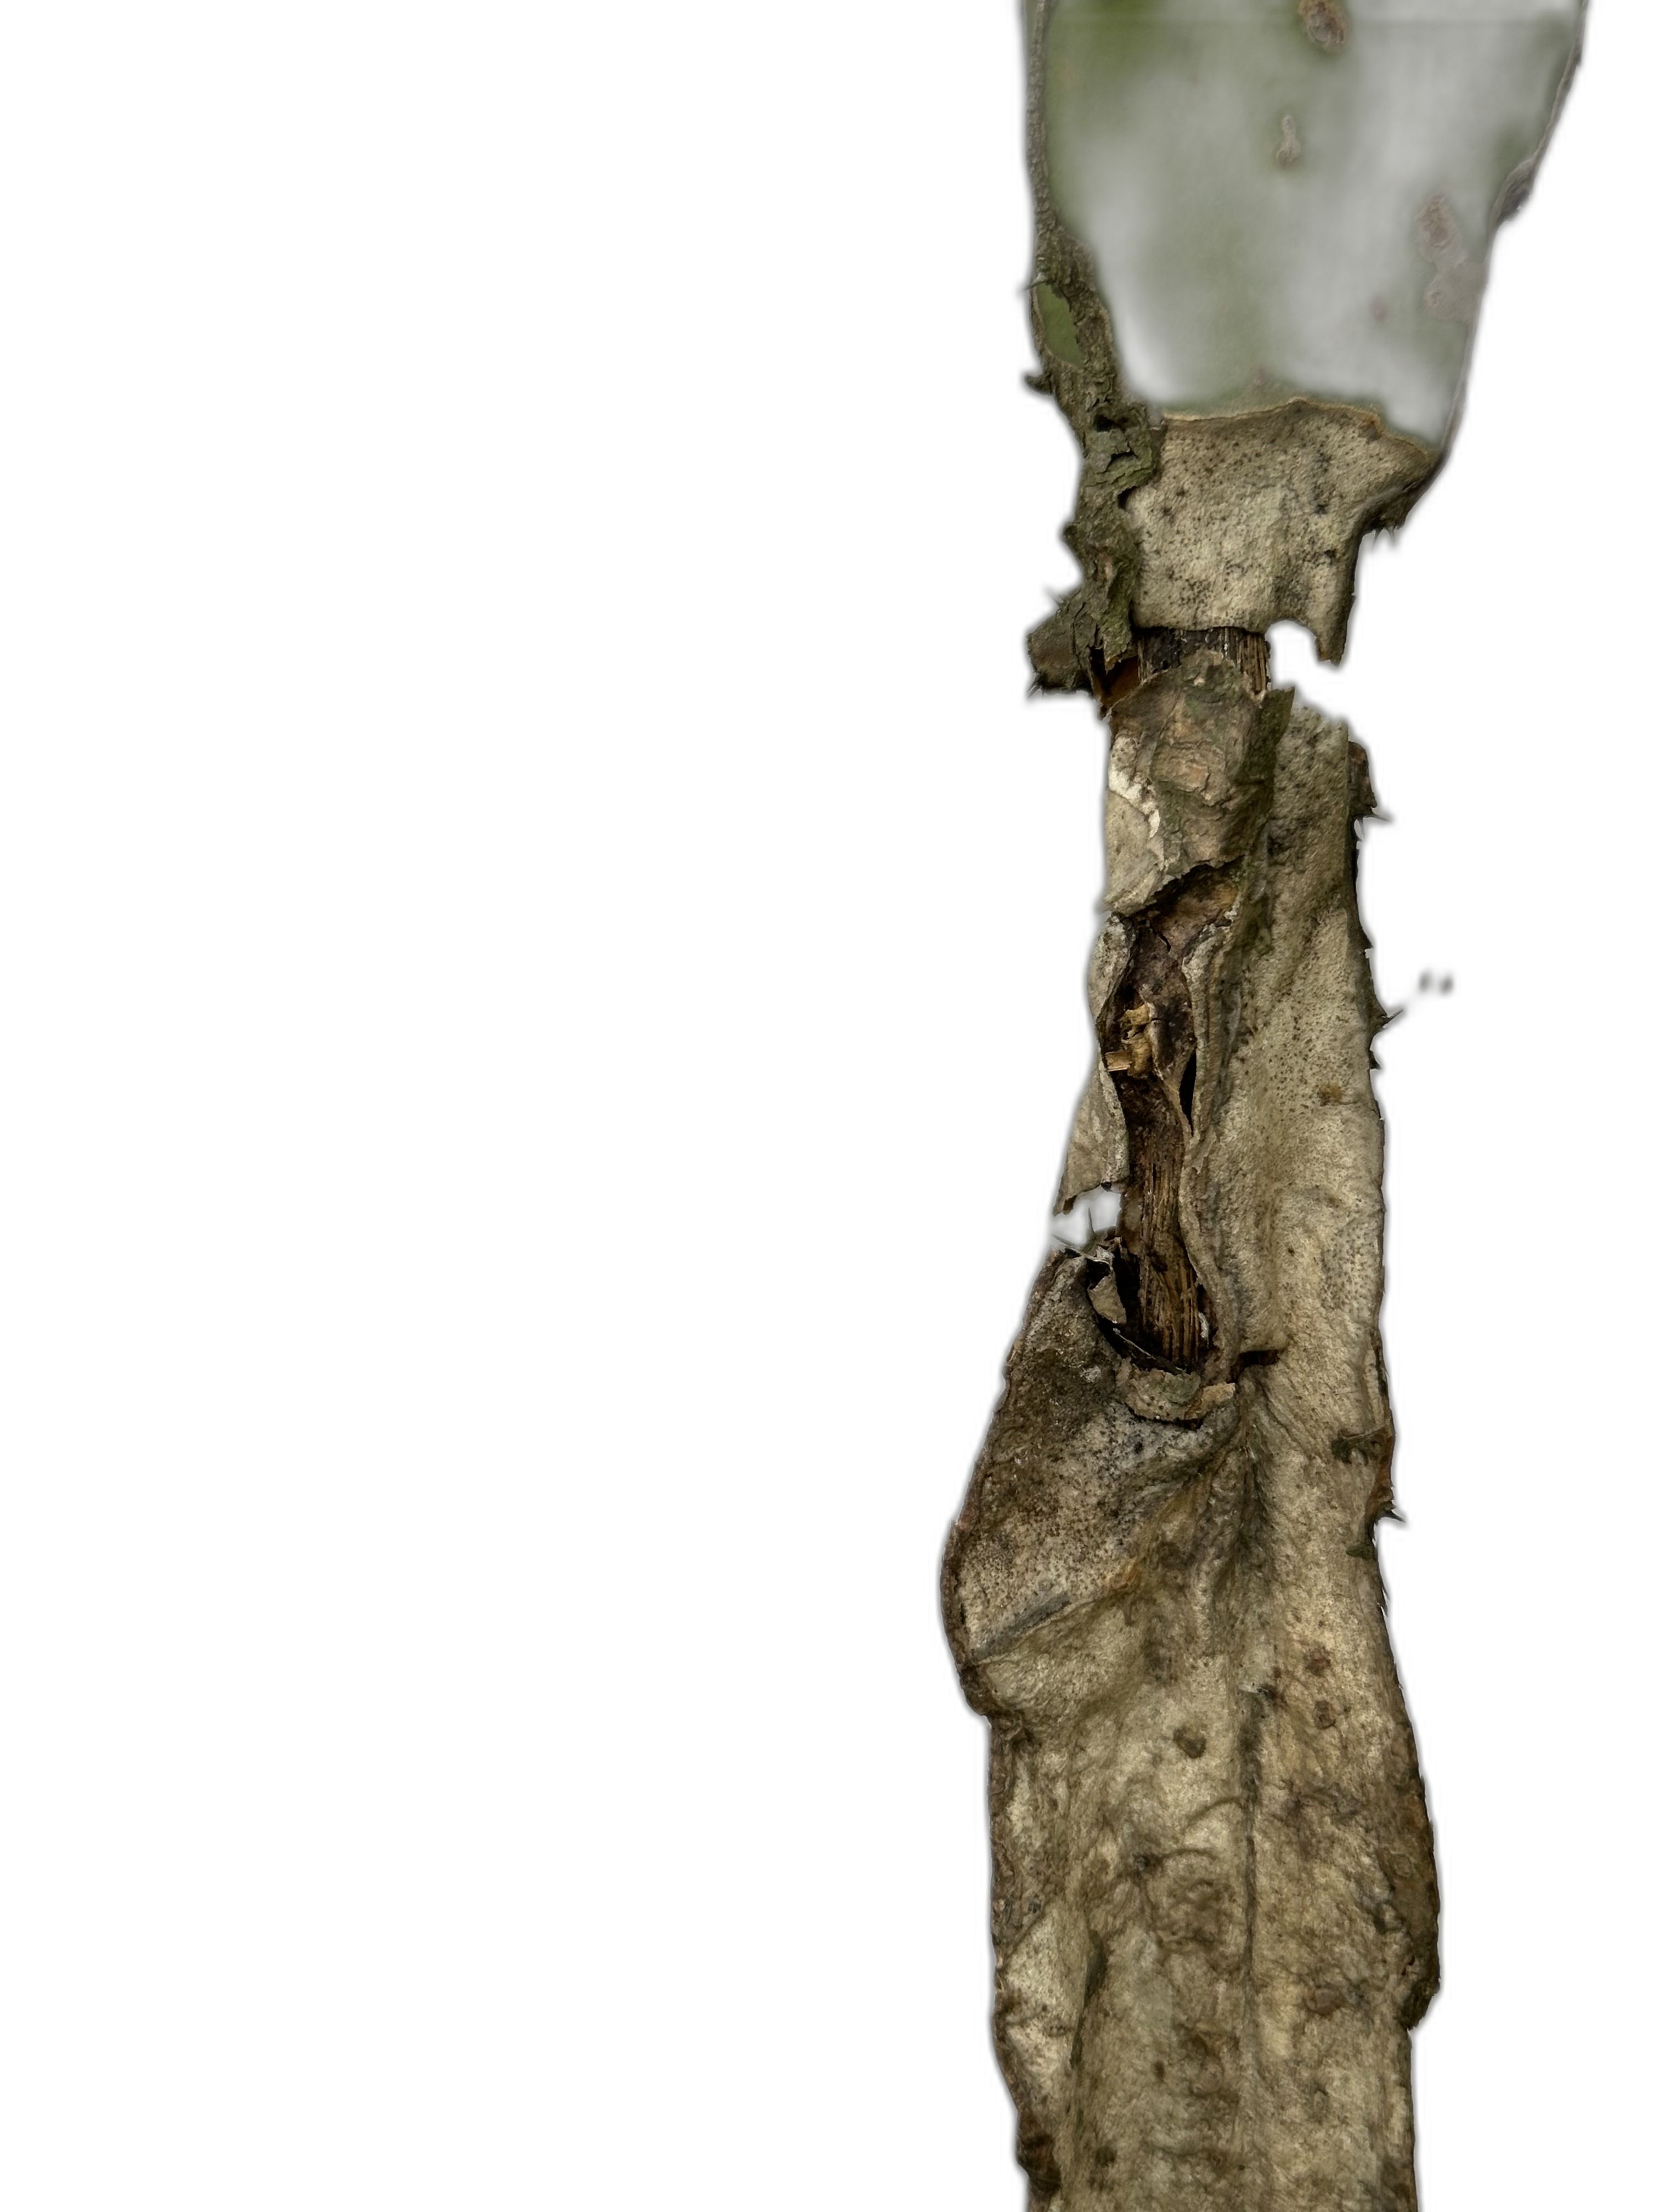
Label: Bad leaf